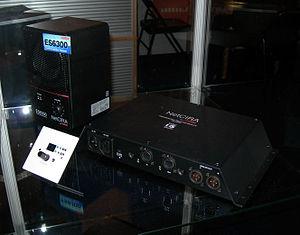
EtherSound est un système de transport audionumérique à faible latence sur réseau compatible avec le standard Ethernet 100Mbit/s. Il permet de transporter 64 canaux en full-duplex sur une infrastructure Ethernet. Il est surtout utilisé dans les applications de sonorisation.